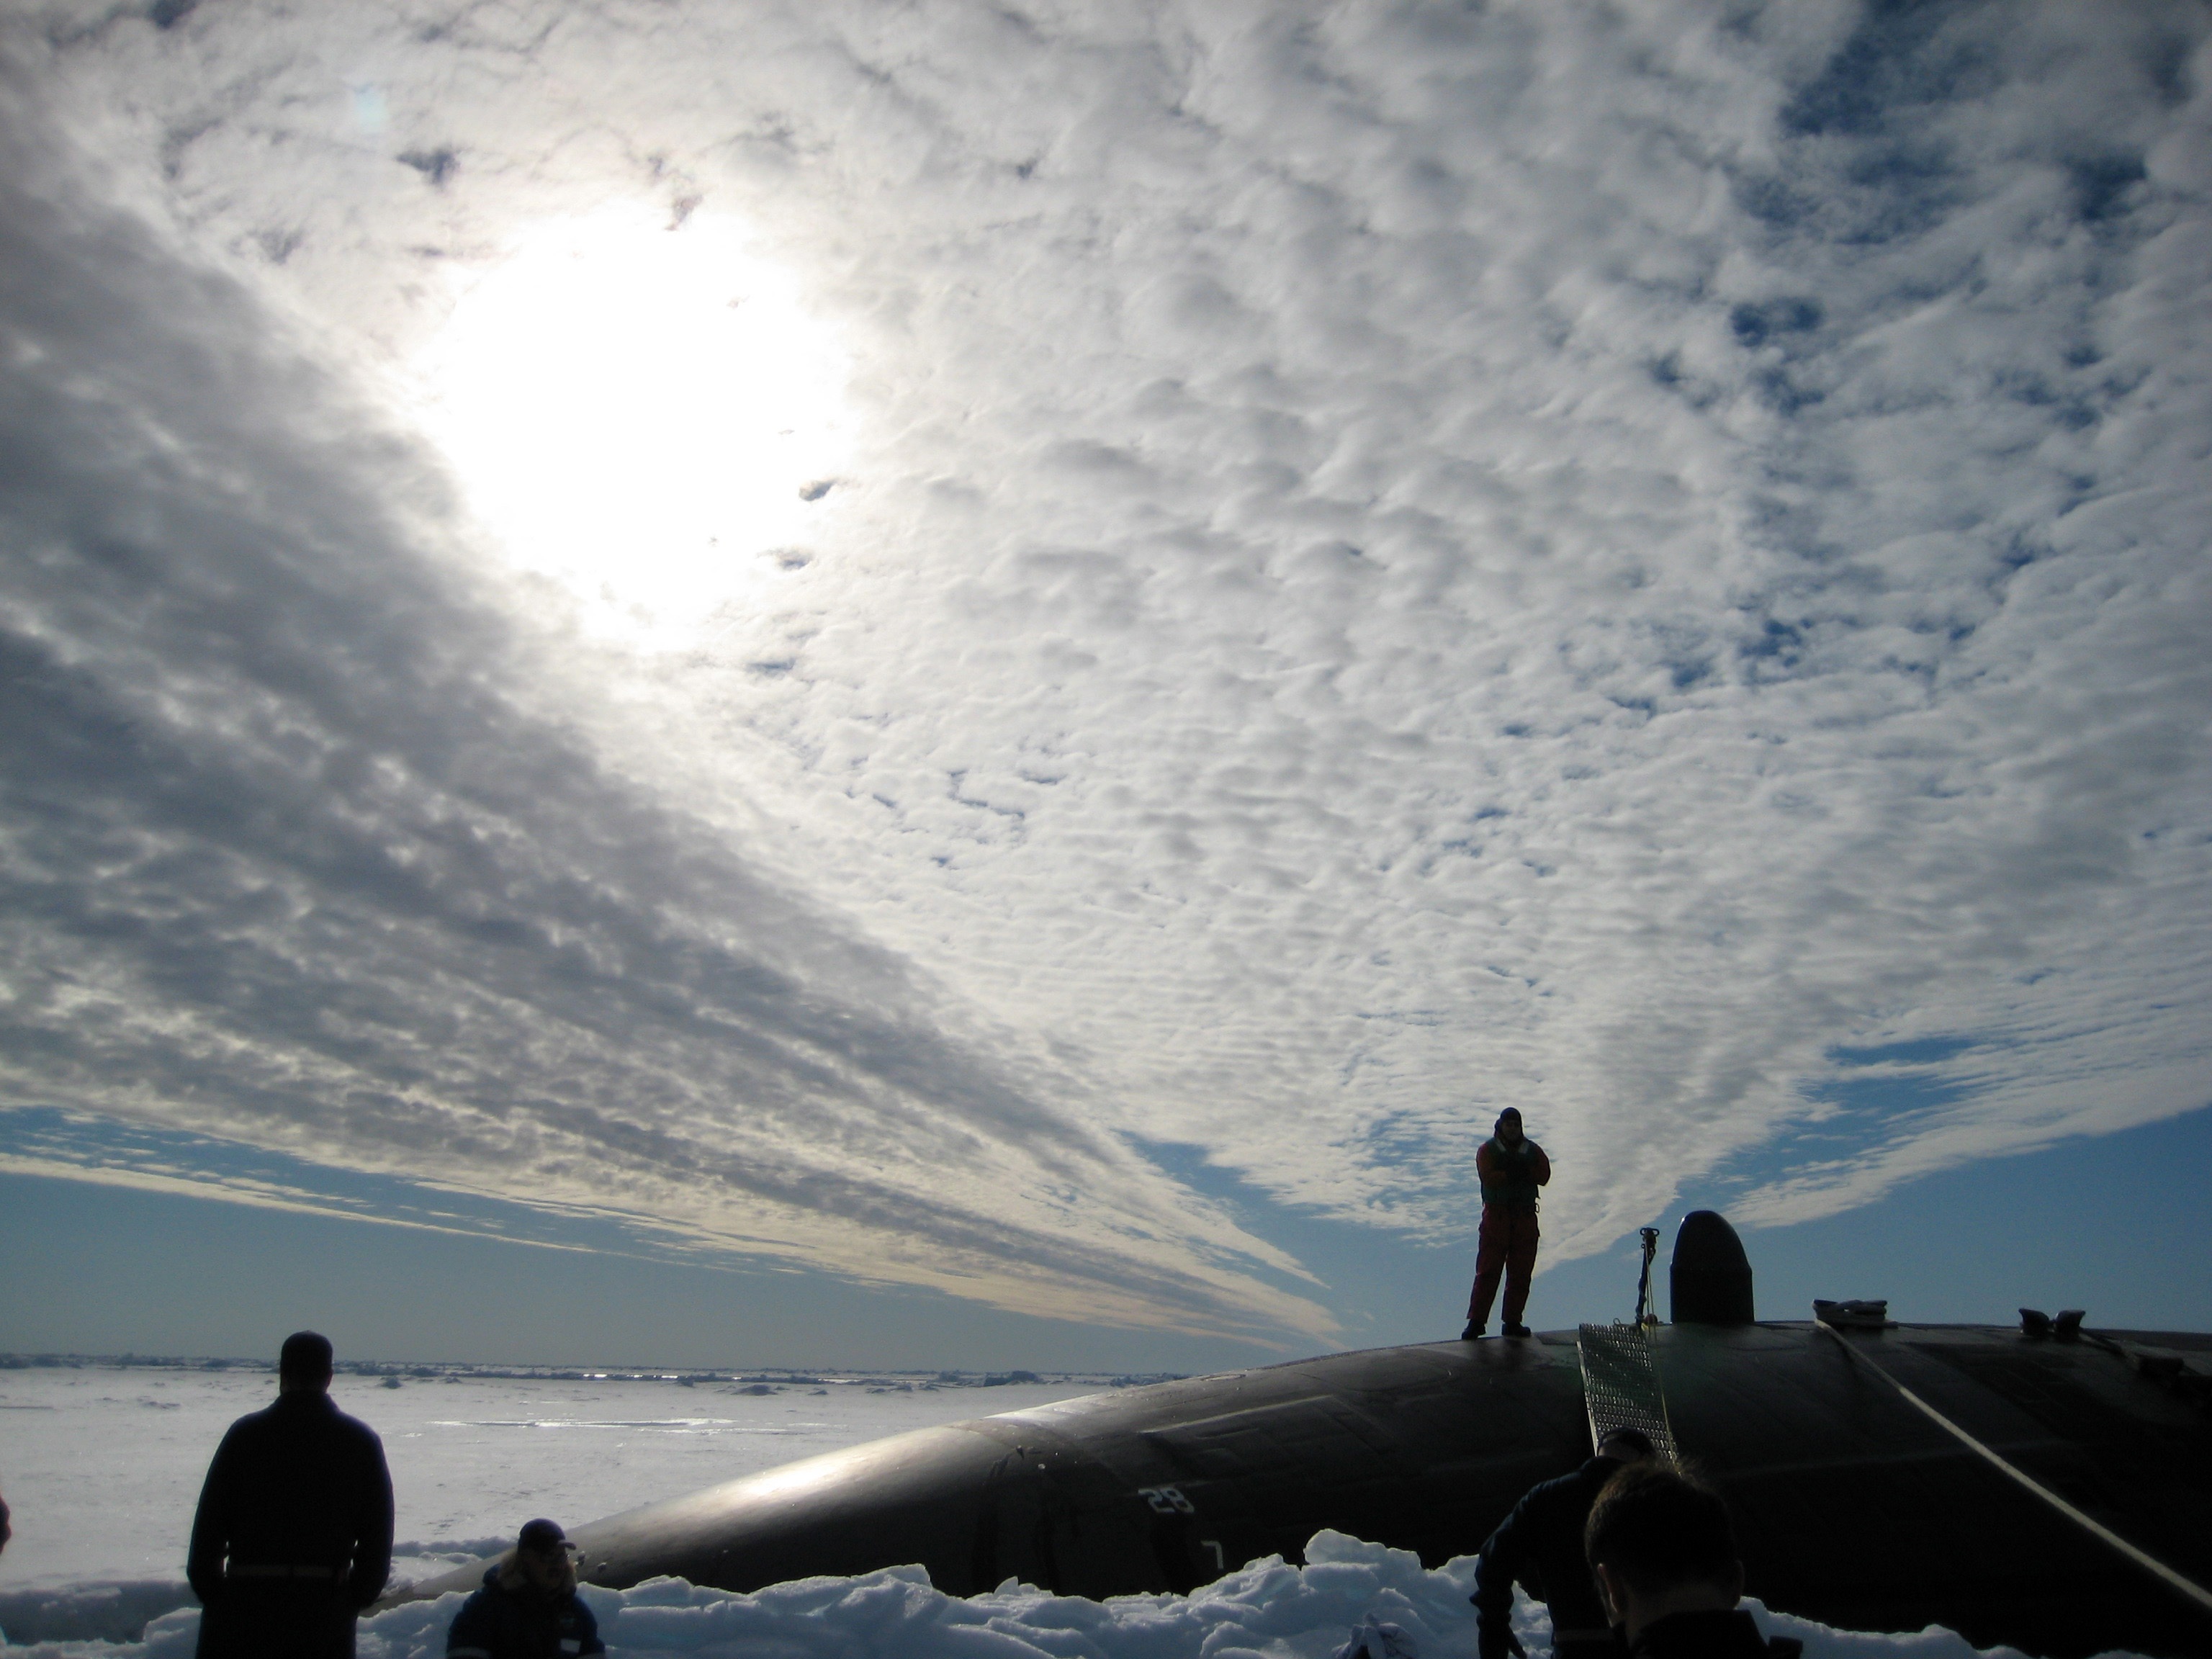
sea, ocean, horizon, mountain, snow, cloud, sky, sunlight, wave, airplane, ice, scenic, weather, arctic, outdoors, clouds, submarine, navy, silhouettes, crew, north pole, sailors, meteorological phenomenon, atmosphere of earth, surfaced